Yin Khwin Nan Taw

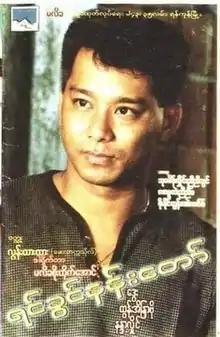
Film Poster

Yin Khwin Nan Taw is a 1997 Burmese drama film, directed by Malikha Soe Htike Aung starring Nyunt Win, Dwe, Htun Eaindra Bo and Nandar Hlaing.